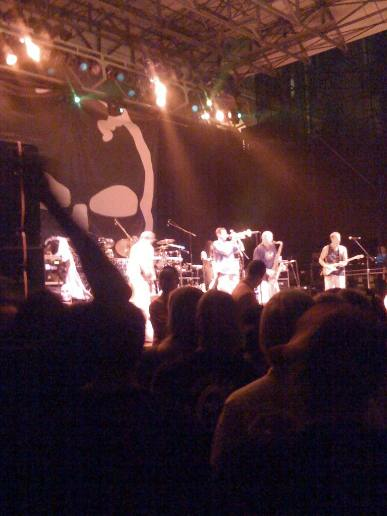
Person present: Yes